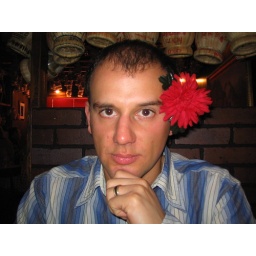
You know what a red flower over your left ear means!!